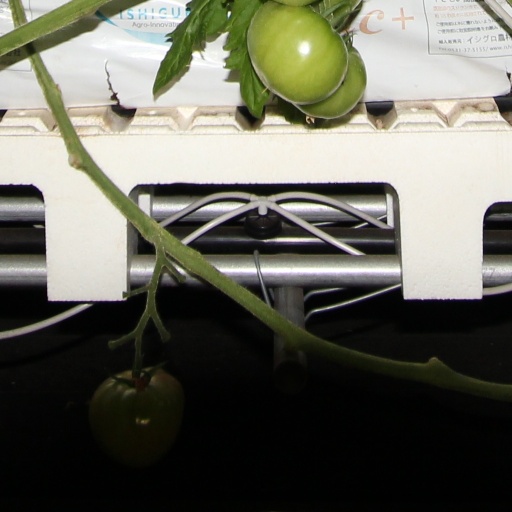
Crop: tomato